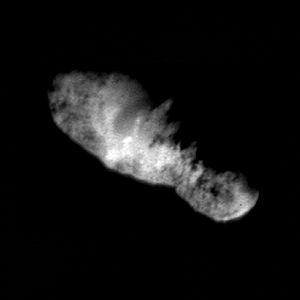
19P/Borrelly est une comète périodique, qui a été visitée par la sonde spatiale Deep Space 1.
Deep Space 1 est une mission spatiale de l'agence spatiale américaine, la NASA, destinée à tester de nouvelles technologies. Elle est lancée le 24 octobre 1998 et s'achève le 18 décembre 2001. Cette petite sonde spatiale de 487 kilogrammes est le premier engin à avoir utilisé un moteur ionique comme propulsion principale. Deep Space est également la première mission du Programme New Millennium dont l'objectif était de mettre au point les équipements utilisés par les engins interplanétaires de taille réduite imposée par la nouvelle stratégie d'exploration du système solaire.
Cet article est une liste de comètes, non exhaustive mais qui vise à l'être. Elle inclut les comètes périodiques, à longue période et non périodiques ainsi que les planètes mineures ayant une désignation cométaire.